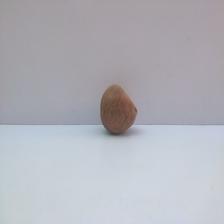
Size: Spoiled